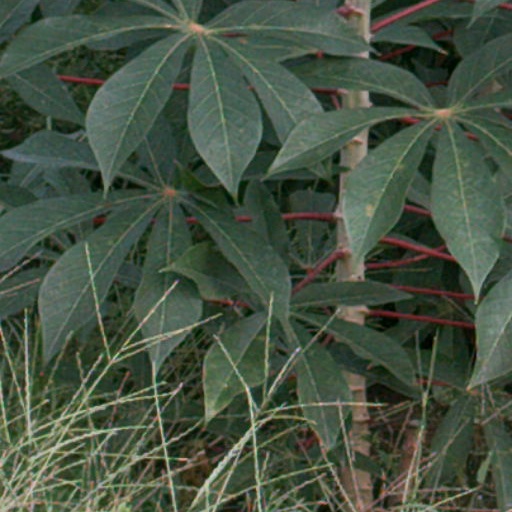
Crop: cassava